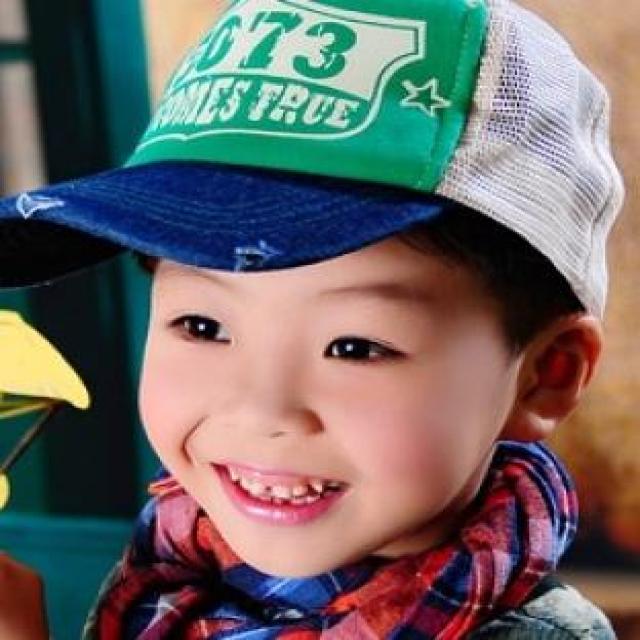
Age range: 0-12